Chad Hugo

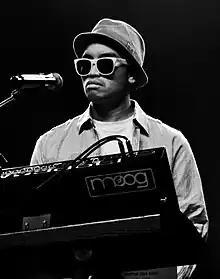
Hugo performing with N.E.R.D. in 2009

Charles Edward Hugo (born February 24, 1974) is an American musician. Alongside childhood friend Pharrell Williams, he formed the production duo the Neptunes in 1992, with whom he has produced numerous hit records for various artists. He was also a member of the band N.E.R.D., alongside Williams and Shay Haley, and co-founded the record label Star Trak Entertainment with Williams in 2001.